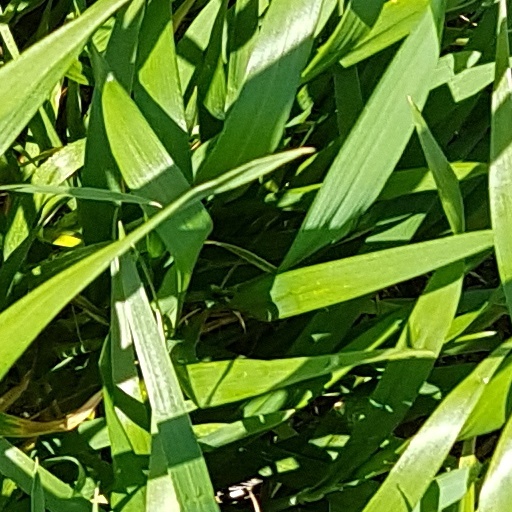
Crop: wheat